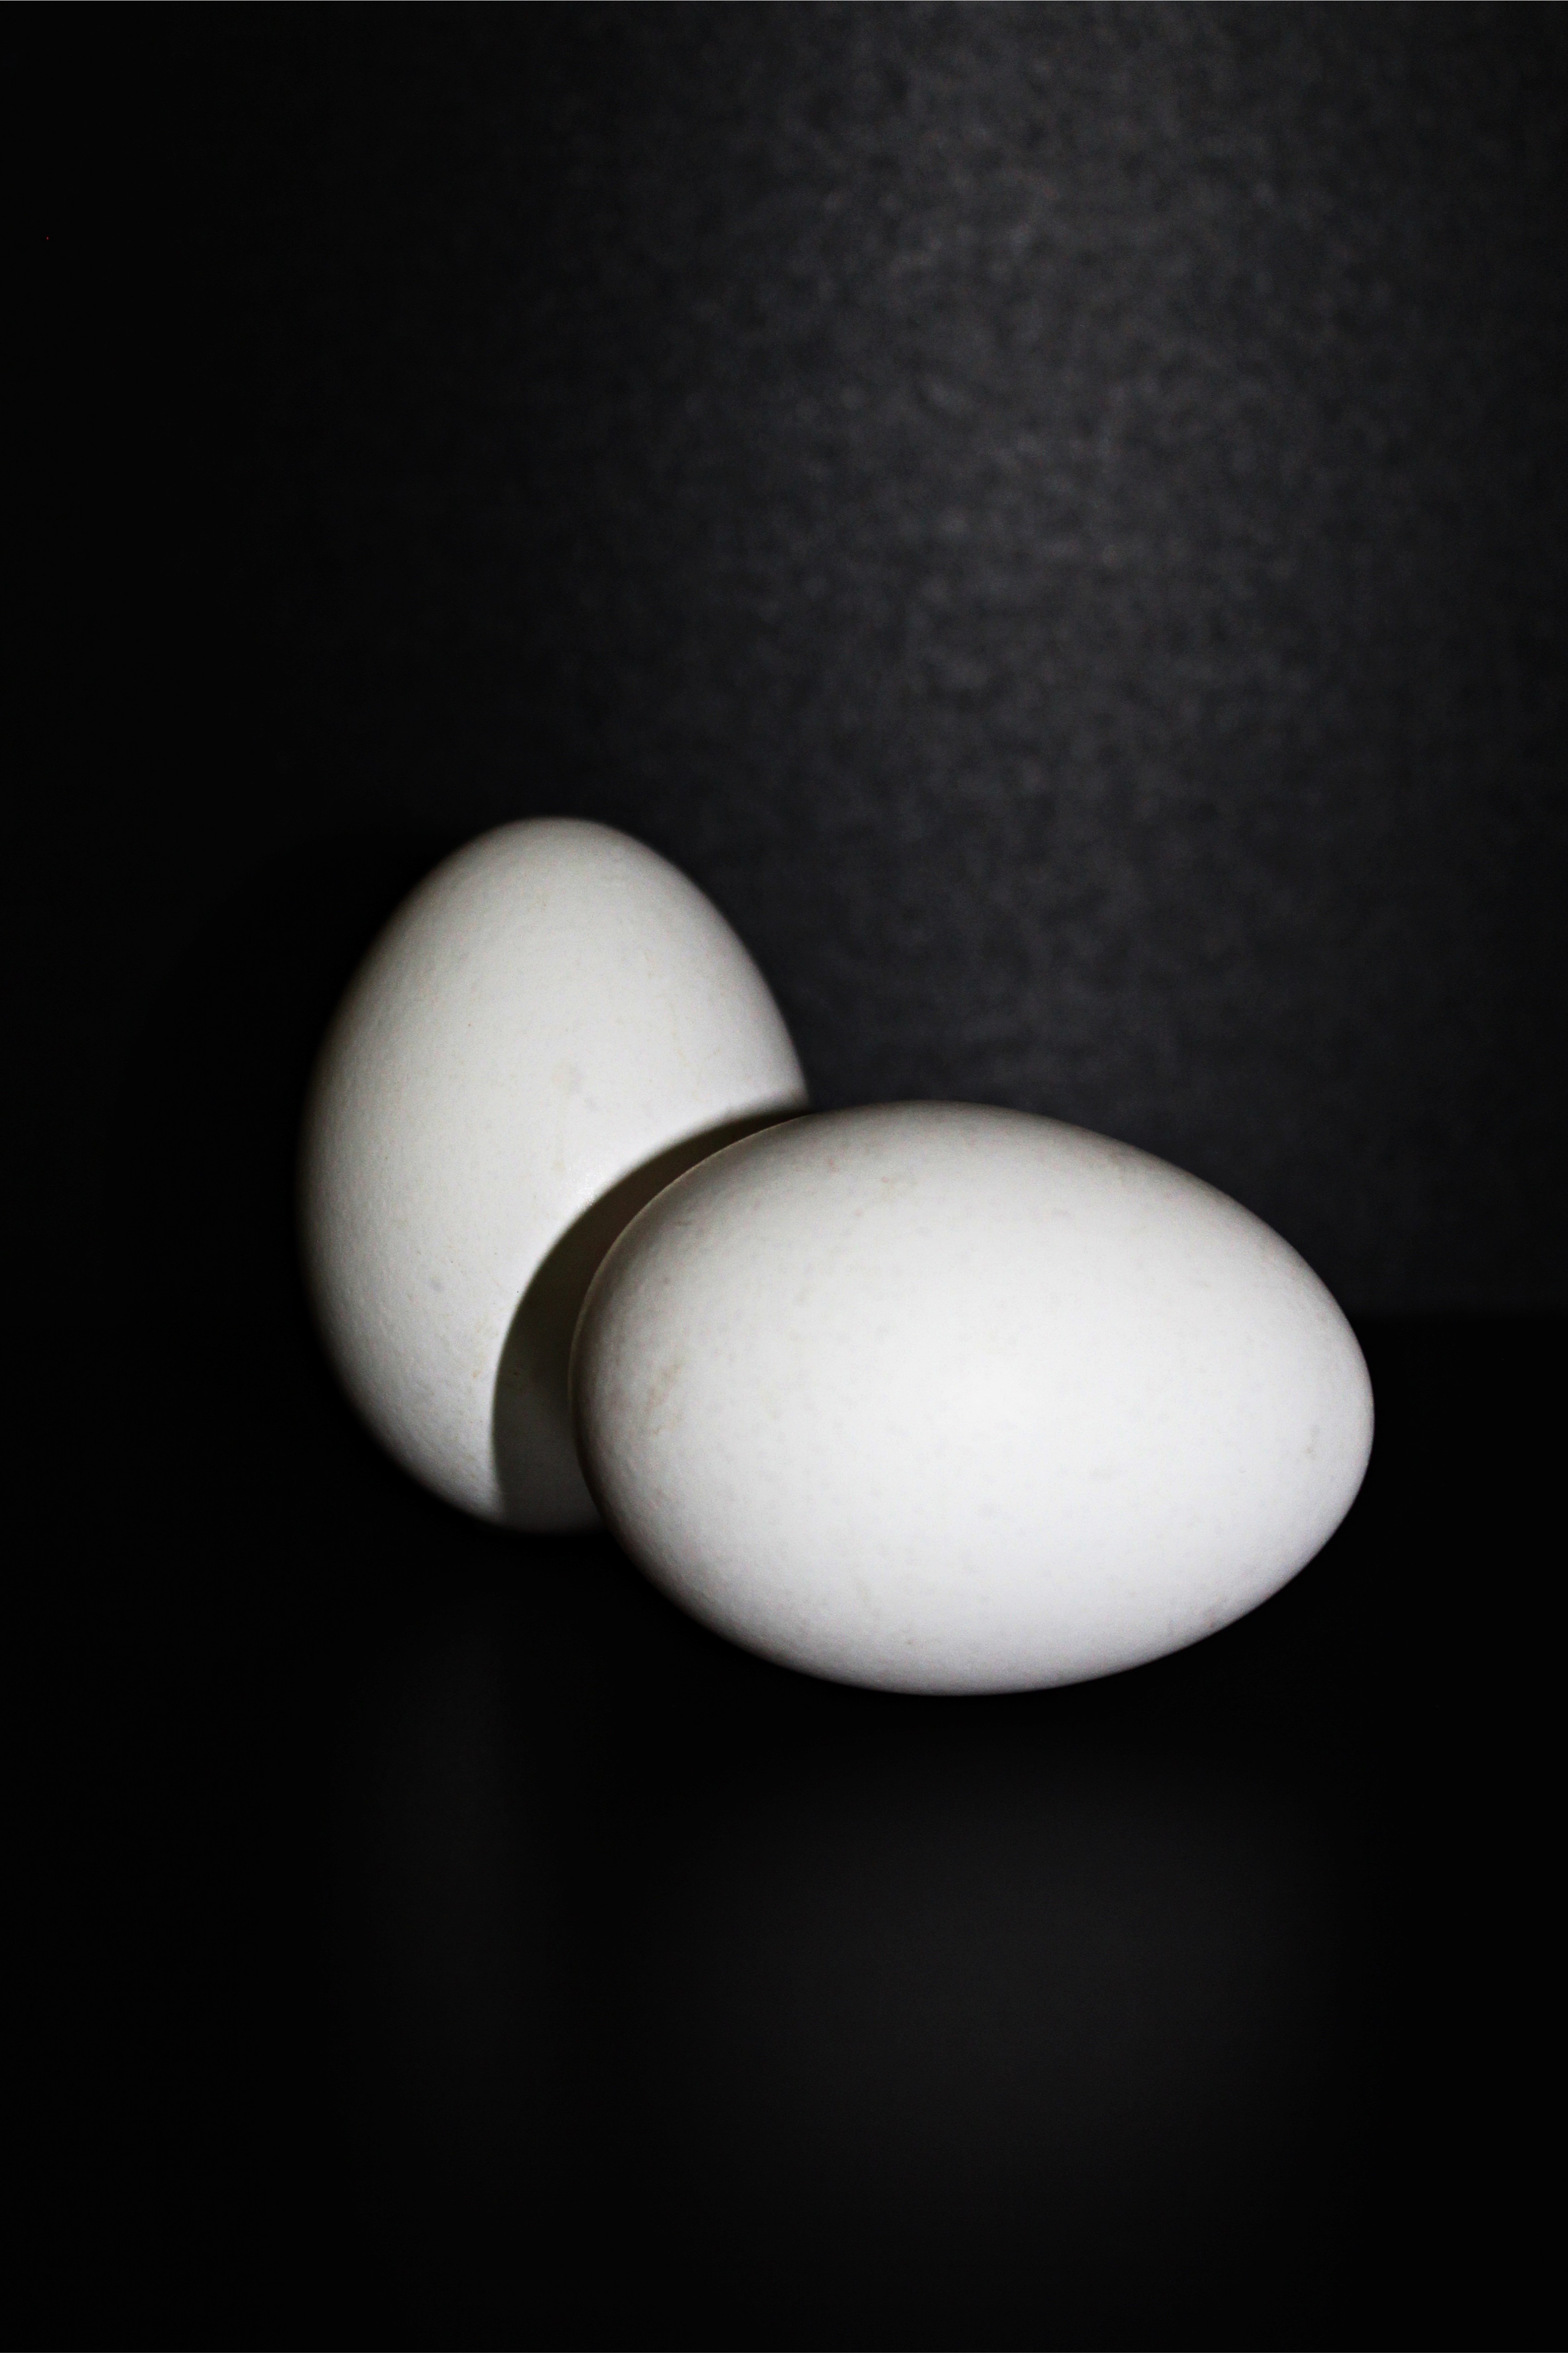
hand, light, white, farm, food, black, lighting, chicken, circle, egg, close up, nutrition, sphere, shape, oval, chicken eggs, raw eggs, macro photography, hen's egg, white eggs